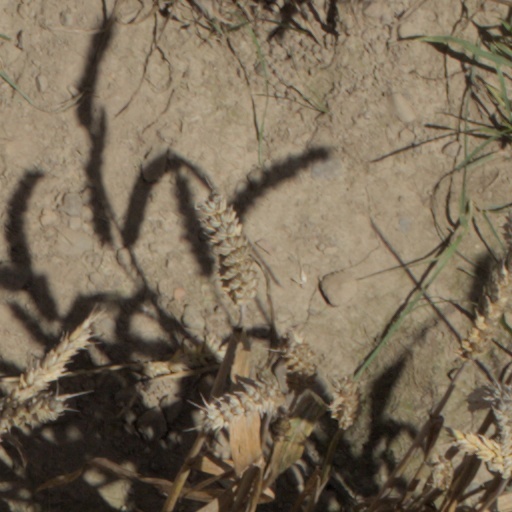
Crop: wheat